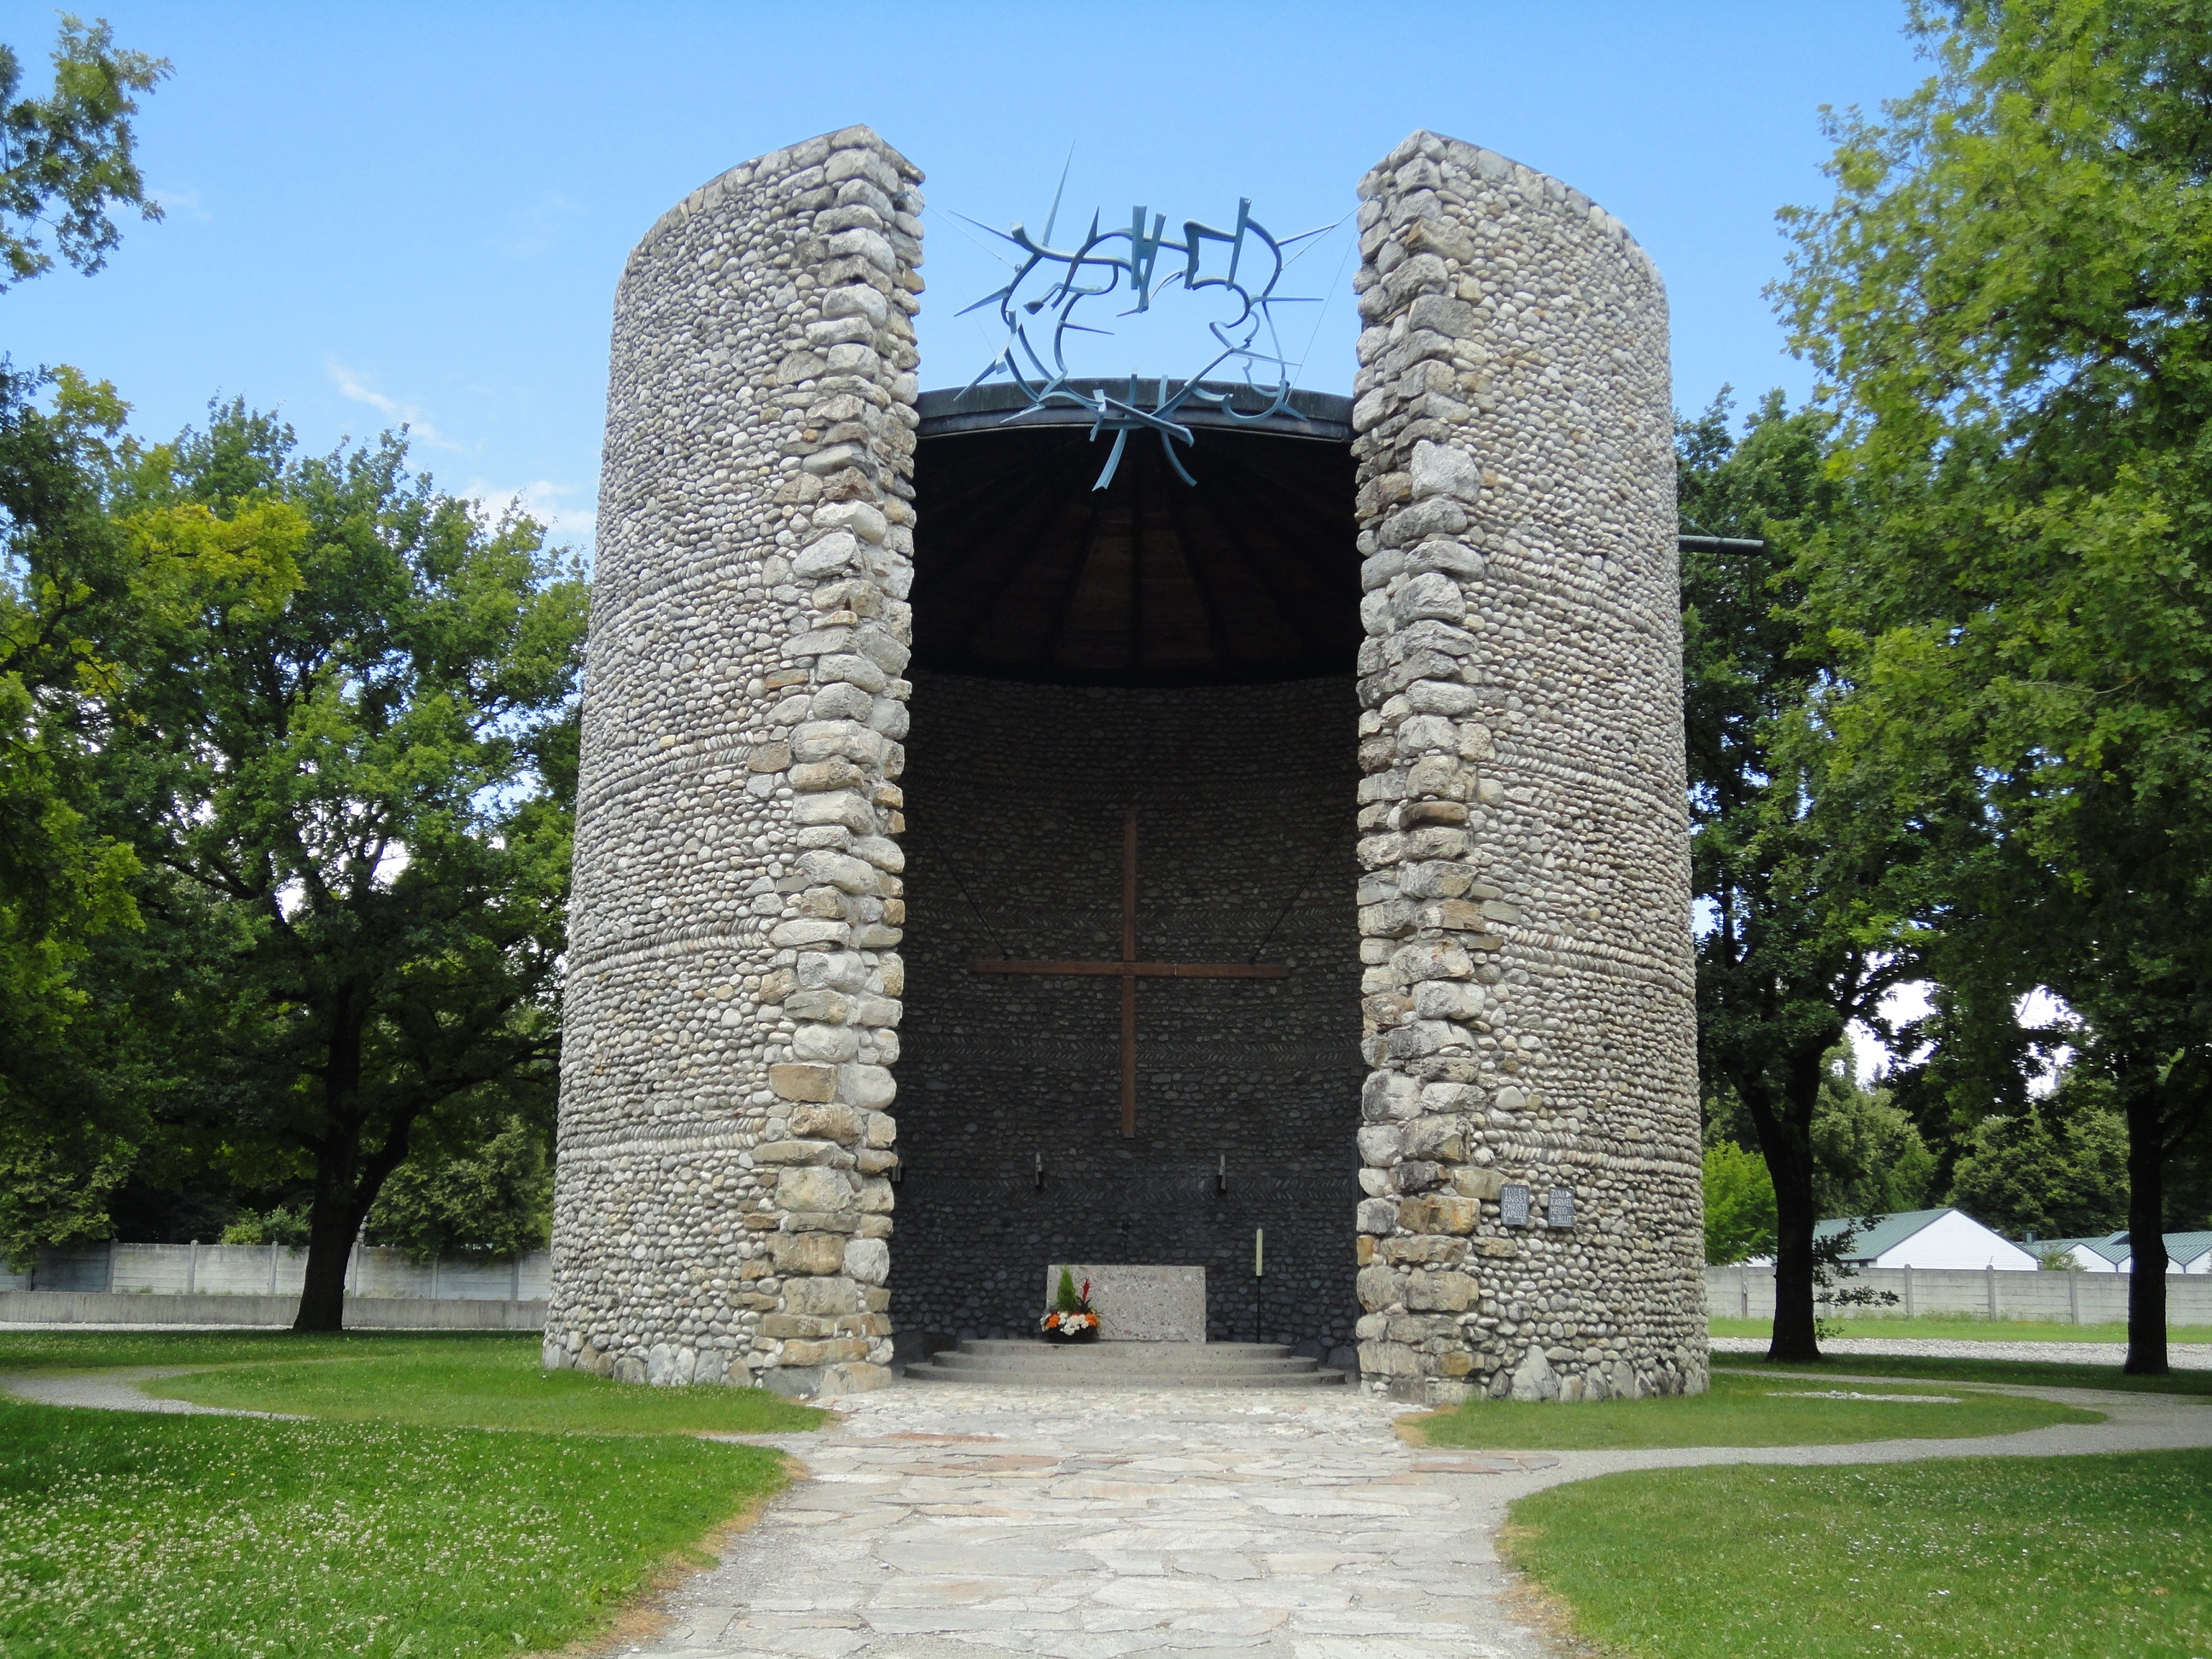
architecture, building, monument, arch, chapel, memorial, estate, crime, 2, world war, dachau, konzentrationslager, nazi era, hitler era, hitlerregiem